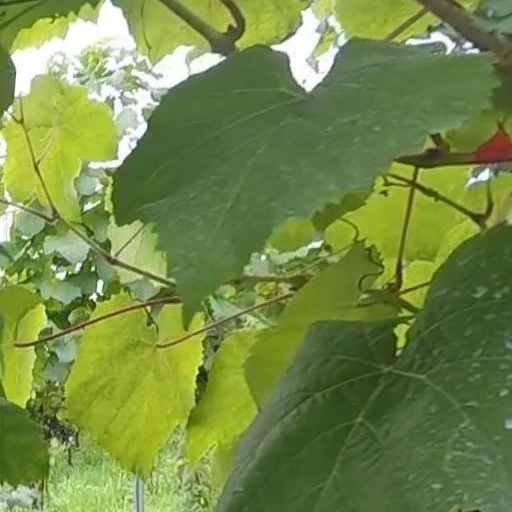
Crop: grape